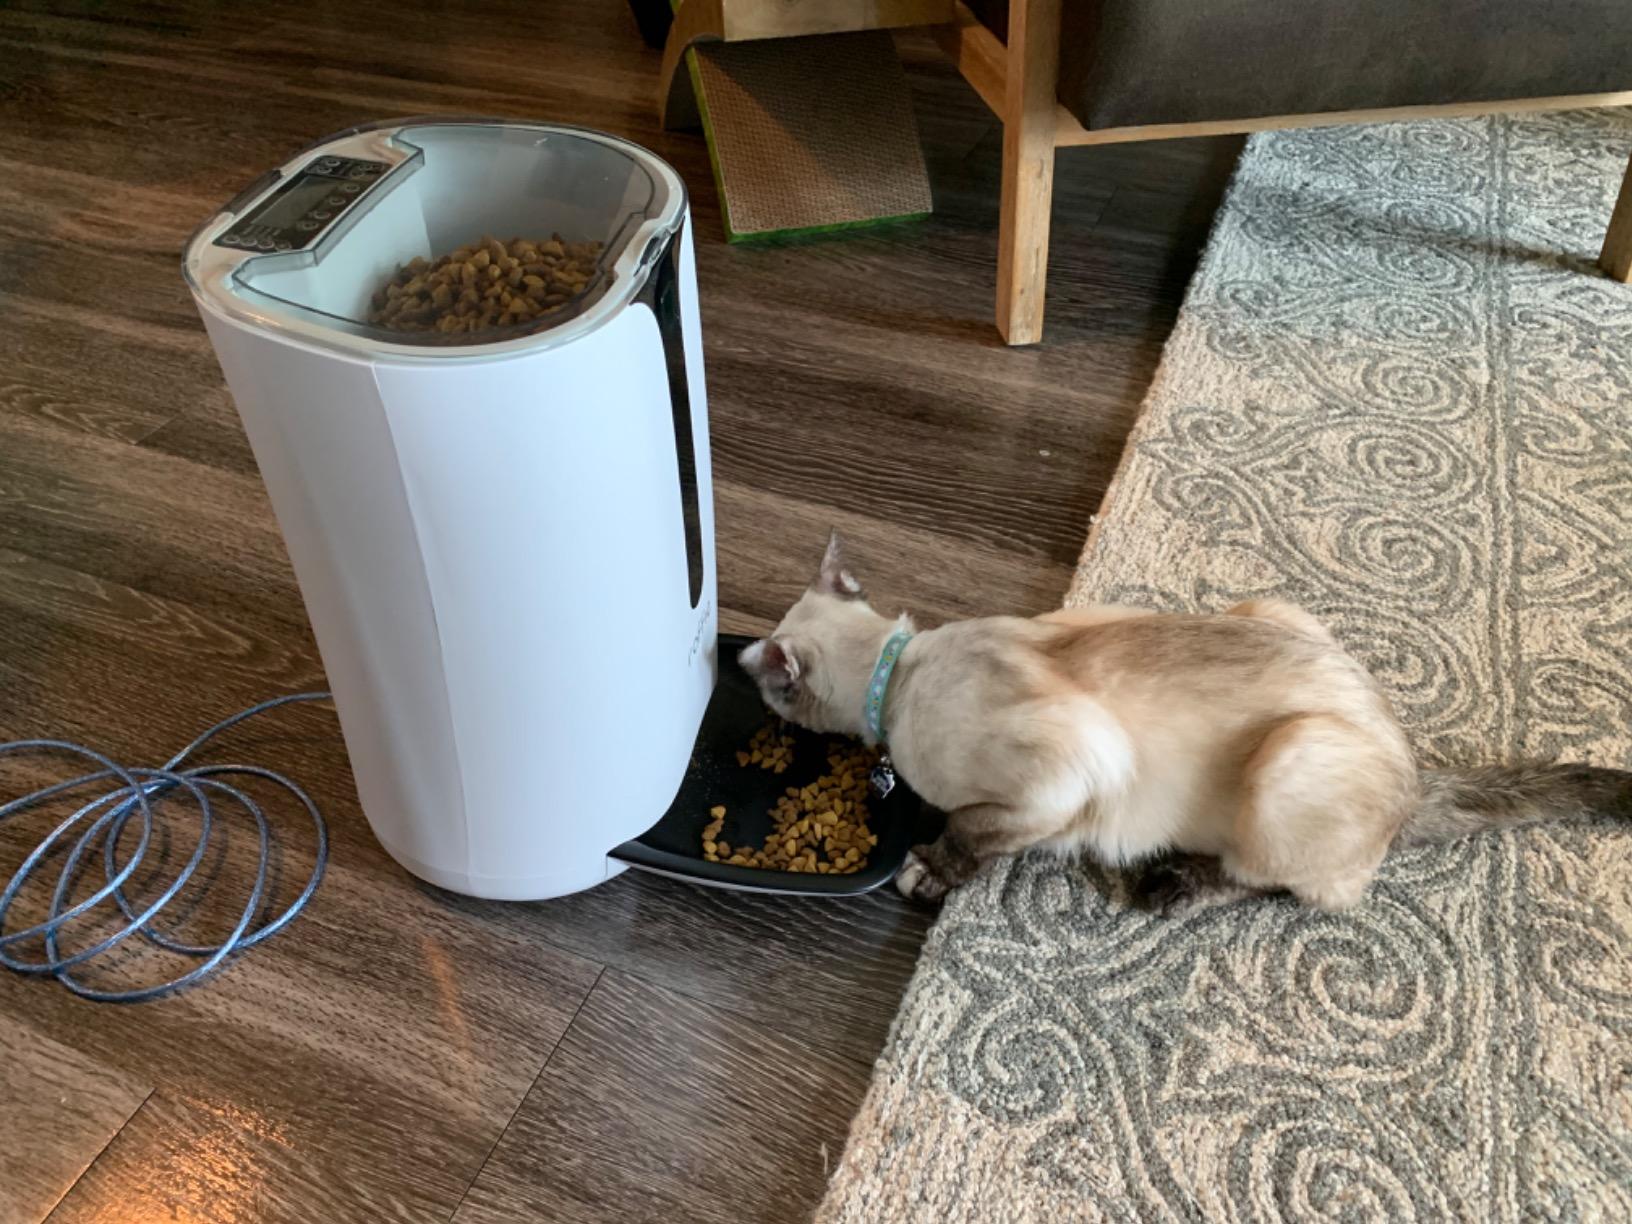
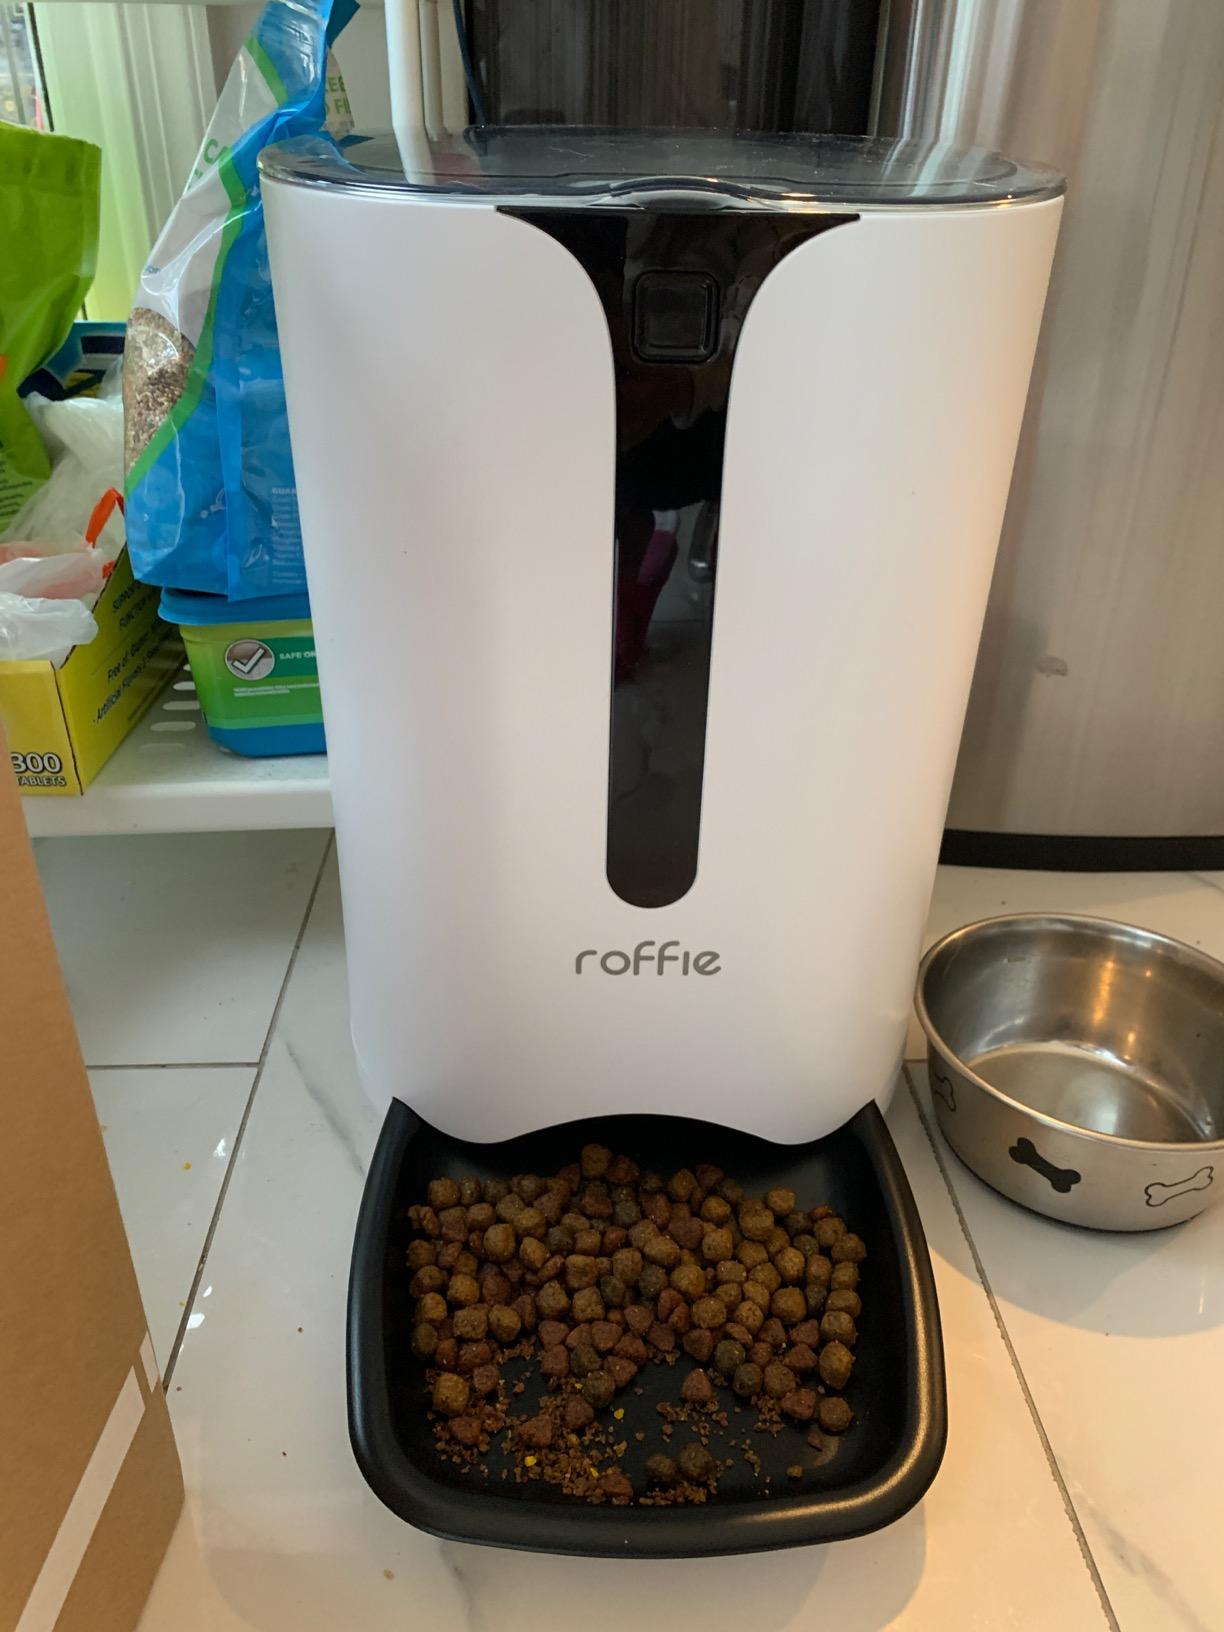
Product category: items_feeder
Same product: yes